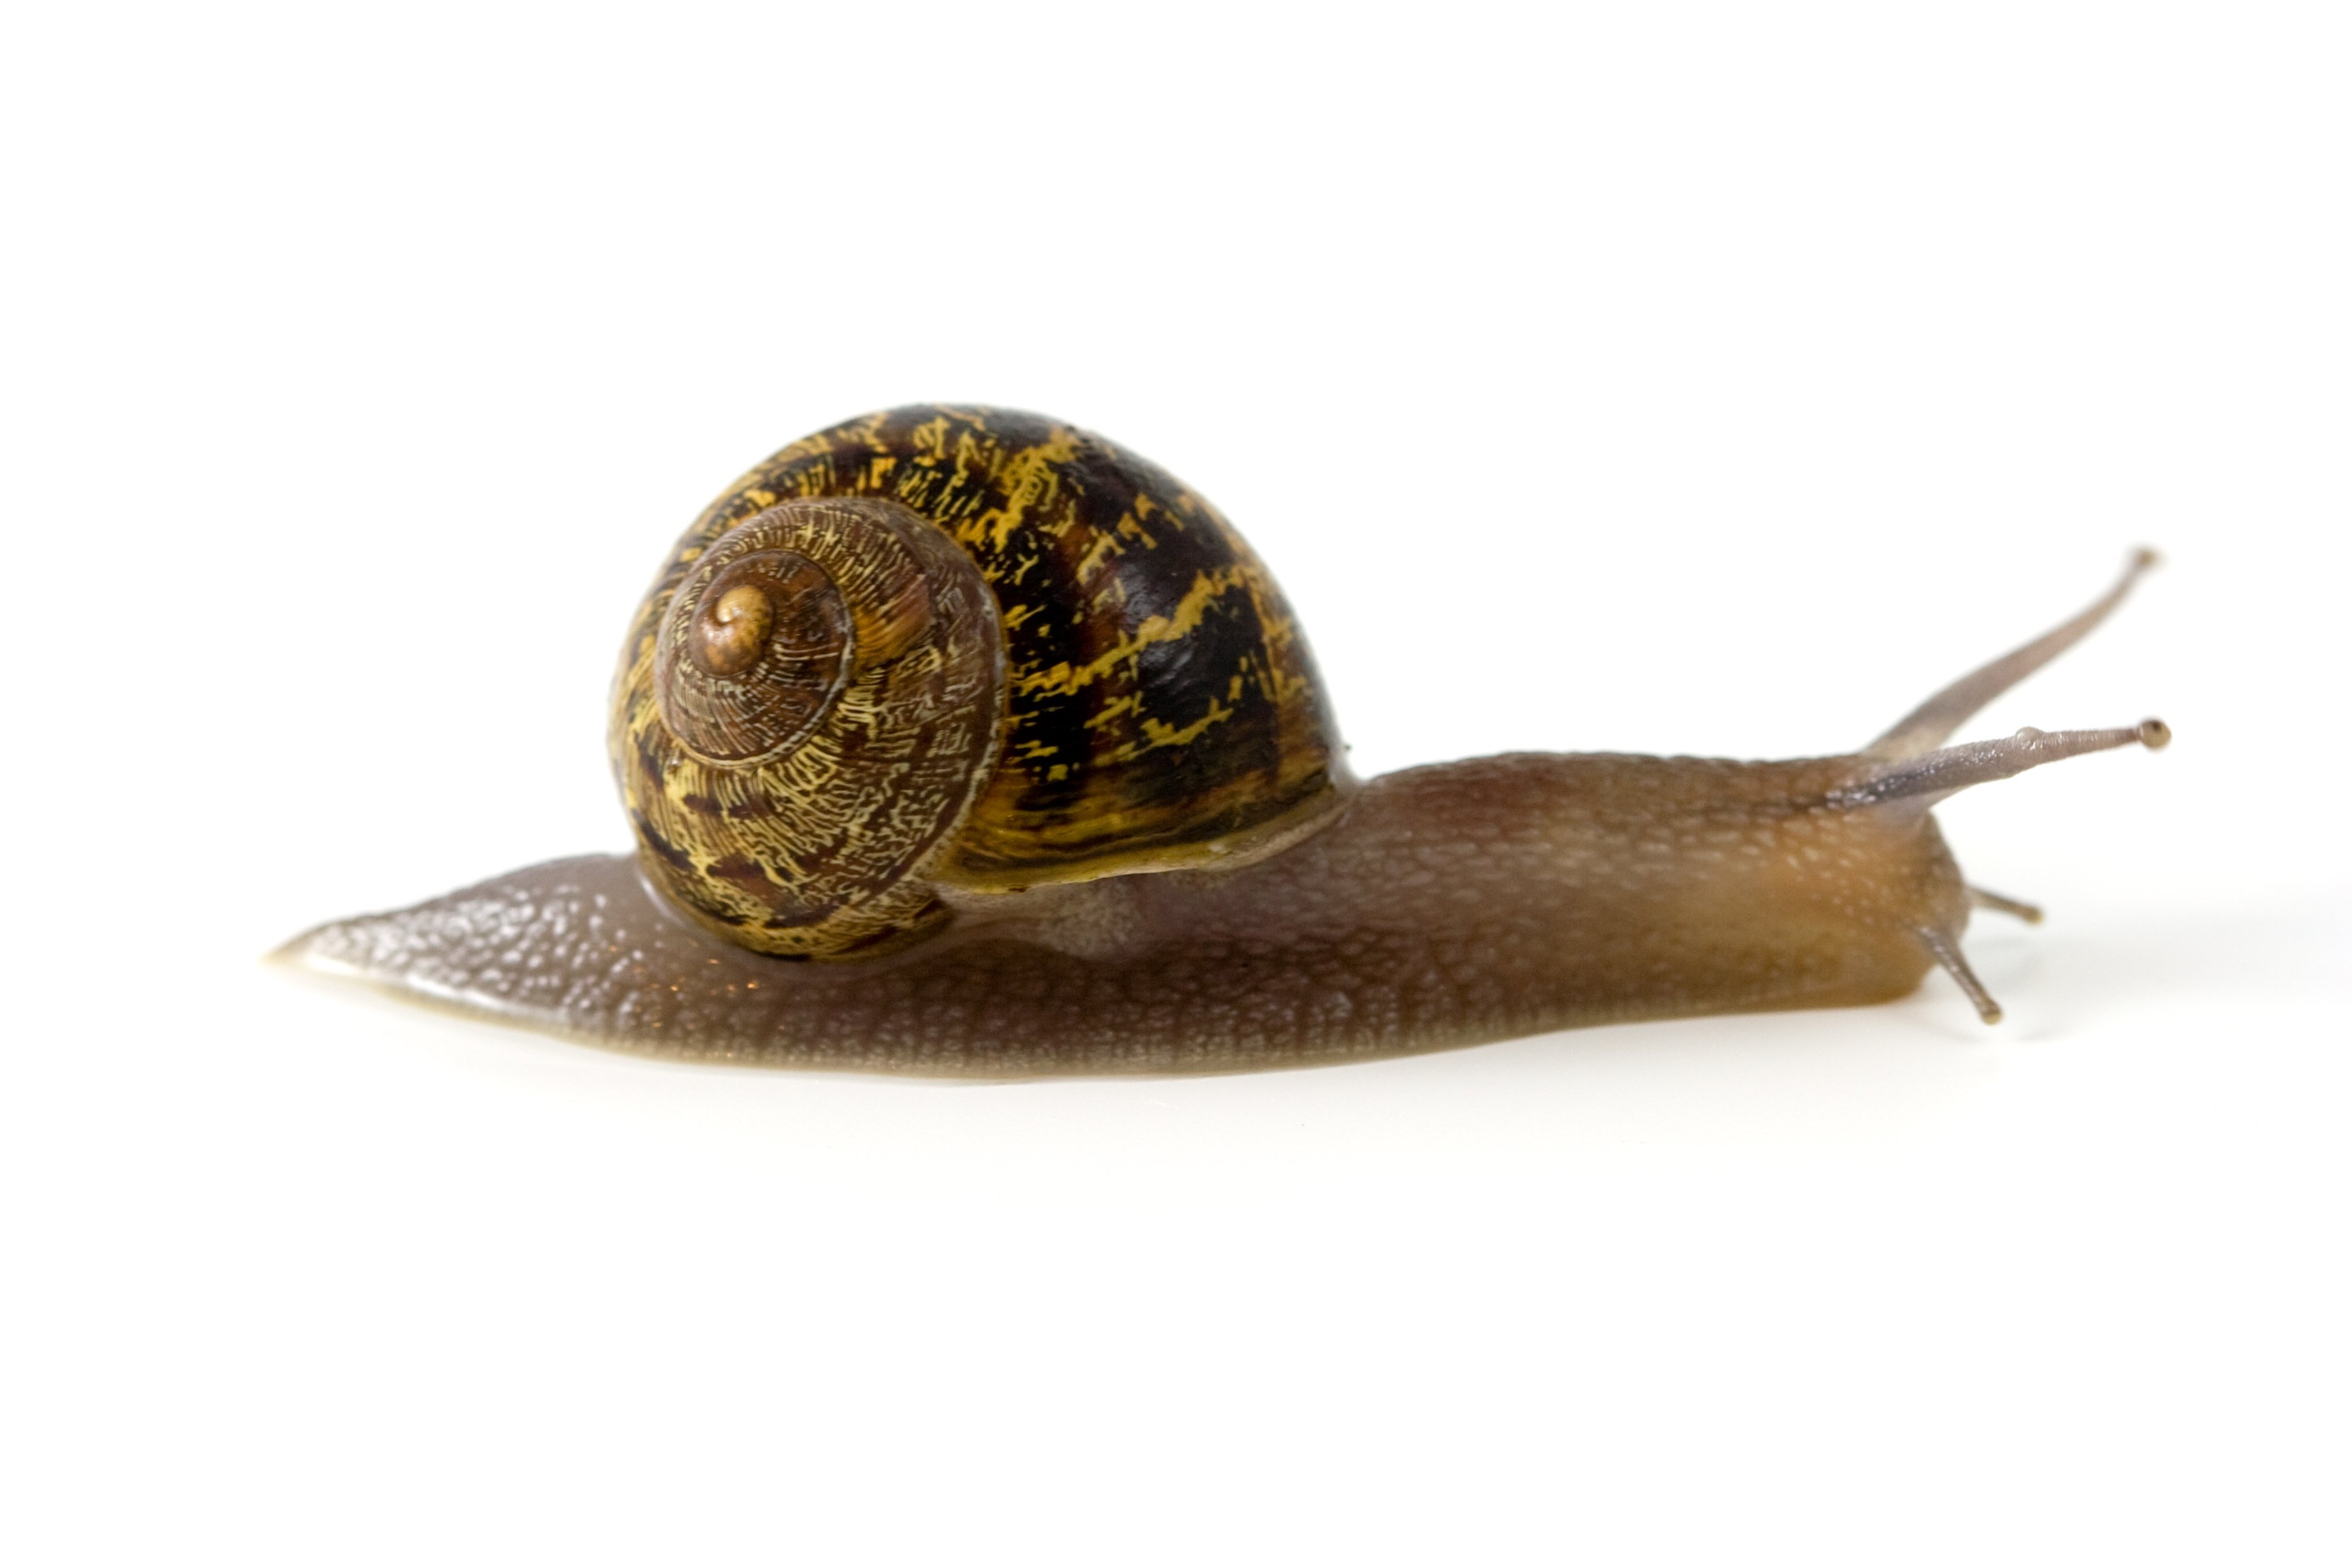
animal, shell, invertebrate, mollusk, snail, slow, molluscs, gastropod, sea snail, snails and slugs